Answer in natural language. Which point is closer to the camera taking this photo, point A  or point B? Choose between the following options: B or A
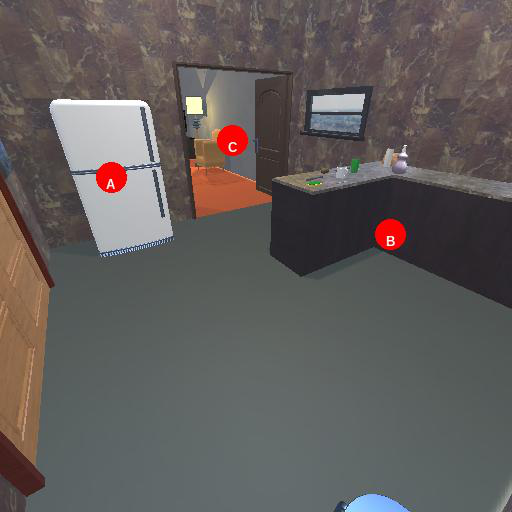
<answer>A</answer>